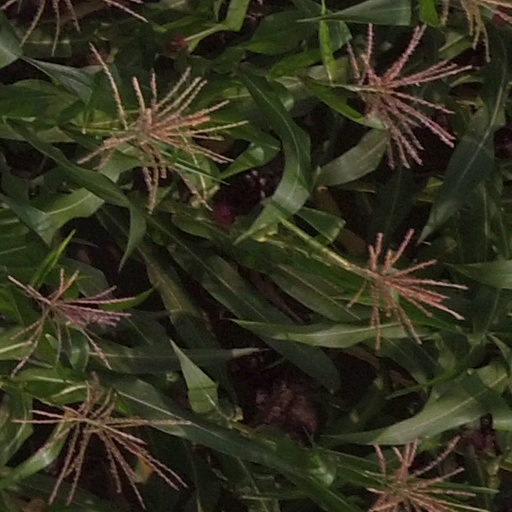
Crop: maize; corn